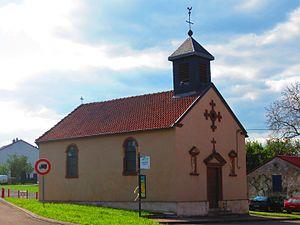
Chapelle Lacroix Moselle
Lacroix est une ancienne commune française du département de la Moselle. Elle a été rattachée en 1809 à celle de Saint-François, qui a été renommée Saint-François-Lacroix en 1932.
Saint-François-Lacroix est une commune française située dans le département de la Moselle et le bassin de vie de la Moselle-Est.